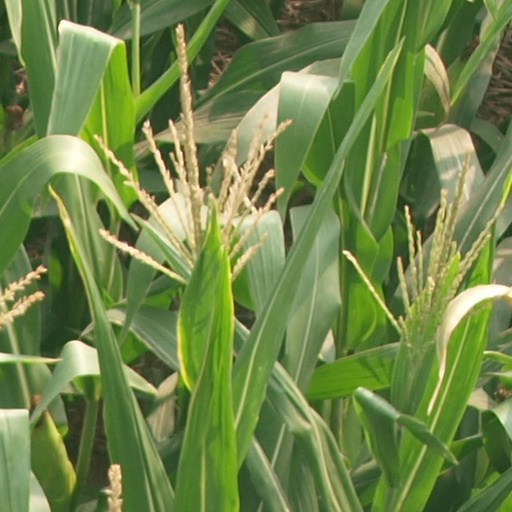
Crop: maize; corn